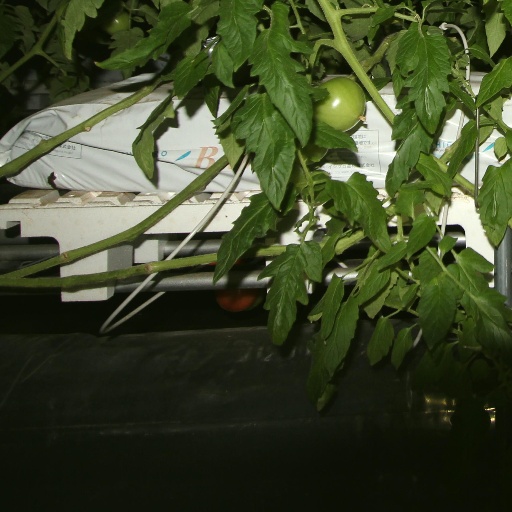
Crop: tomato